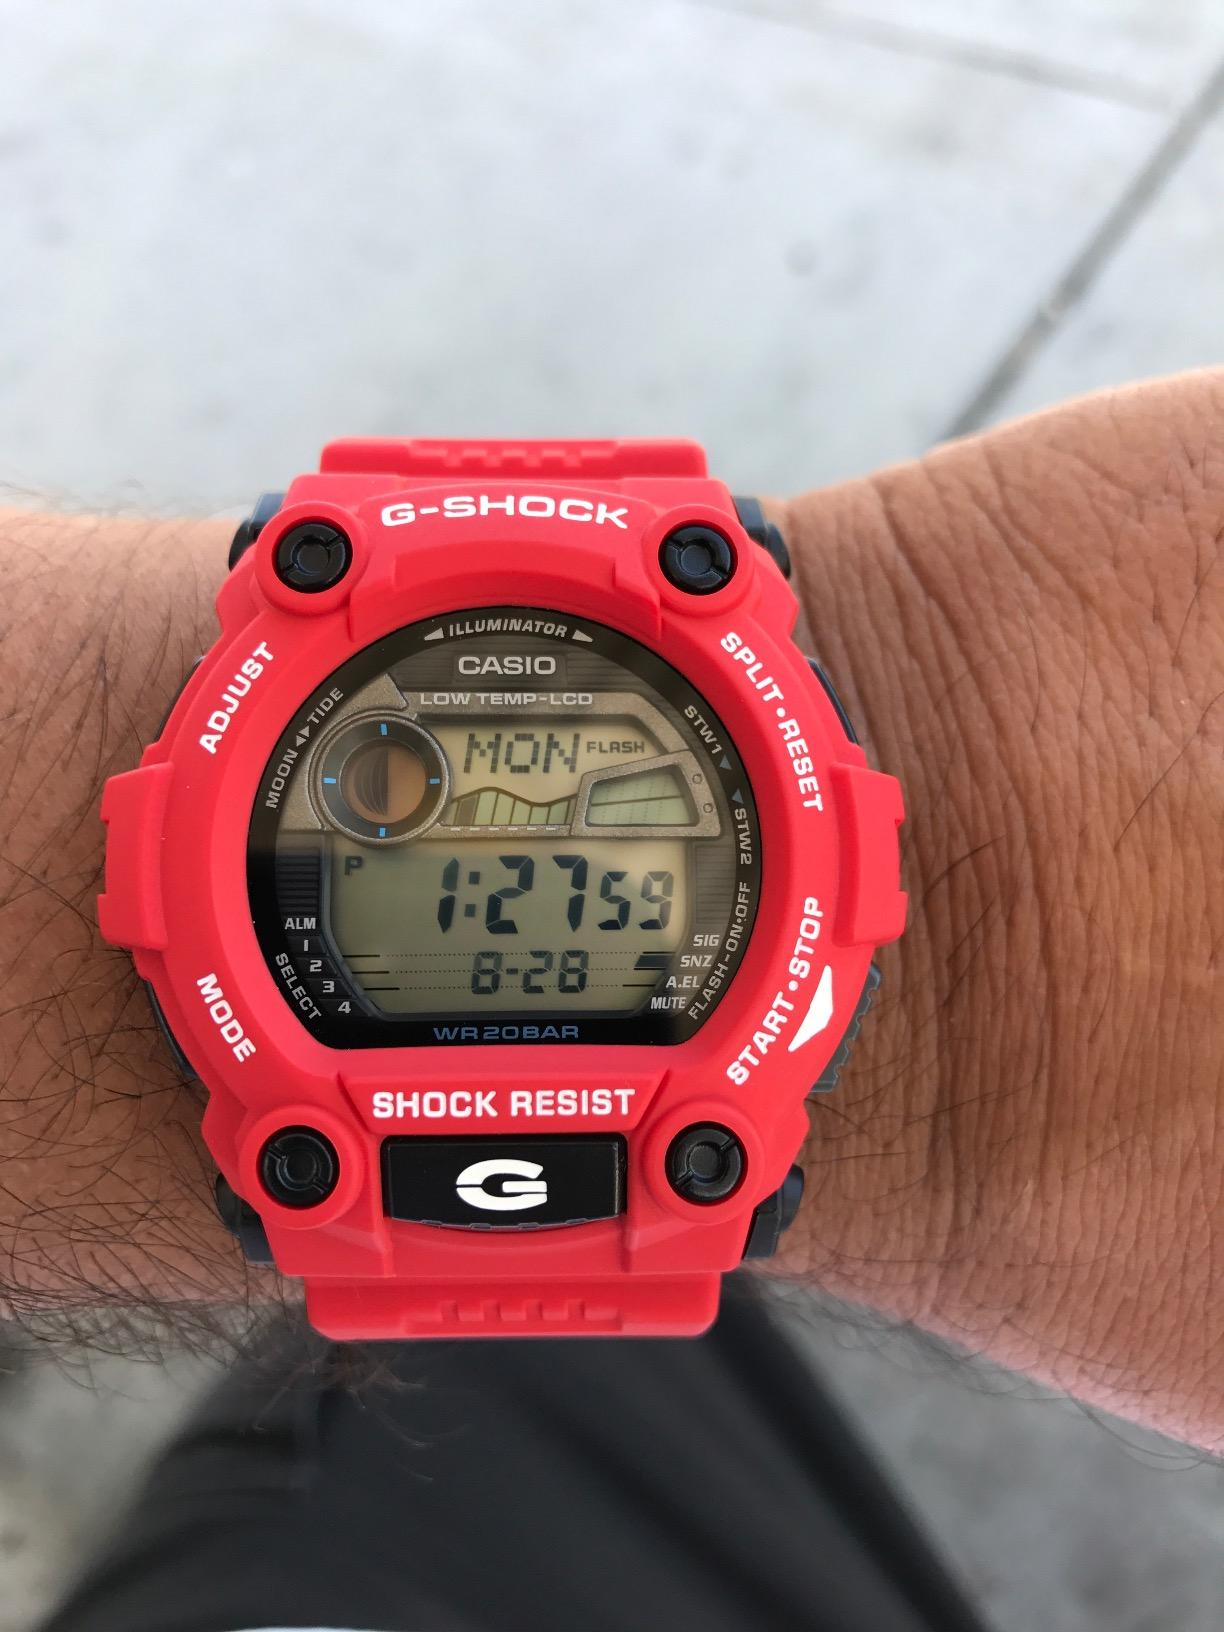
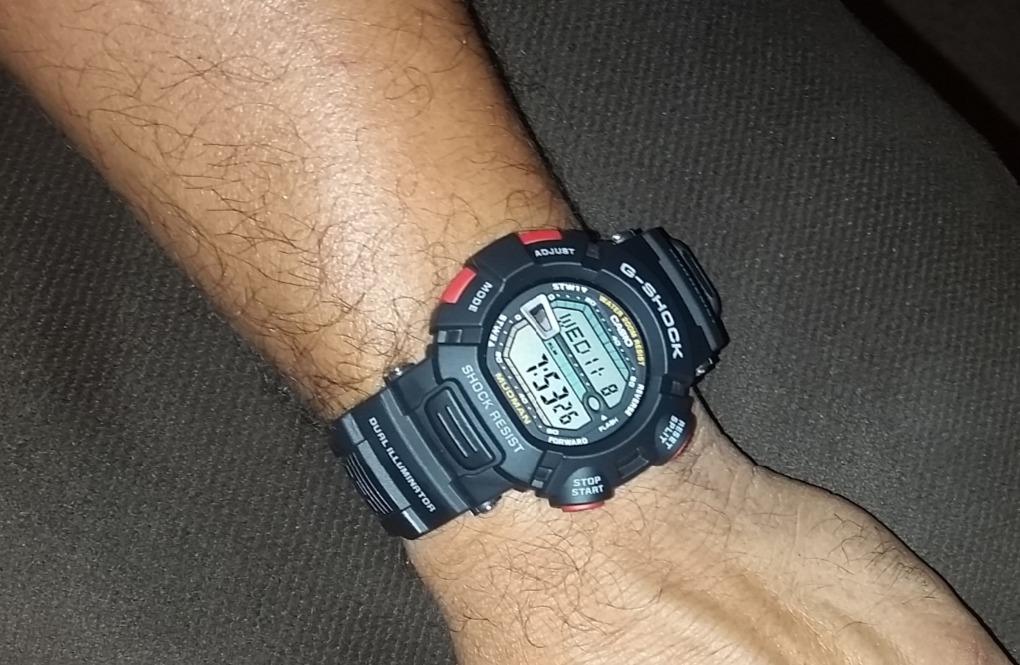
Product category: accessories_watch
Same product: no